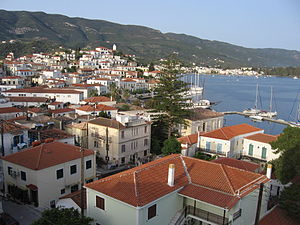
Poros
Byen Poros (2006)
Poros er lille græsk ø, der ligger i De Saroniske Øer tæt på Athen. Poros er 33 km² og har 4000 indbyggere. Øen har ingen lufthavn, men man kan sejle dertil via Égina, Hydra eller Piræus.